Answer in natural language. Considering the relative positions, where is black colour tv stand (marked B) with respect to beds shadow with a blue floor (marked C)? Choose between the following options: right or left
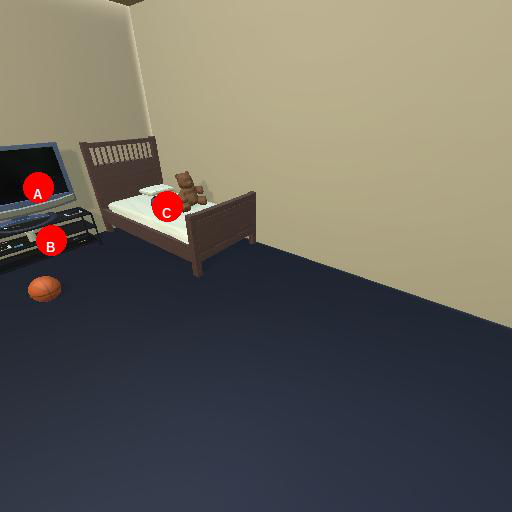
<answer>left</answer>